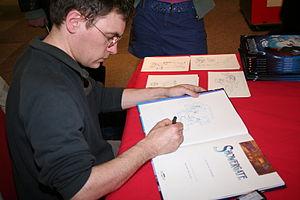
Séance de dédicaces avec Bruno Bellamy organisée par la Fnac de La Défense-CNIT (Paris, France) pour la sortie du tome 1 de Showergate.
Showergate est une série de bande dessinée.